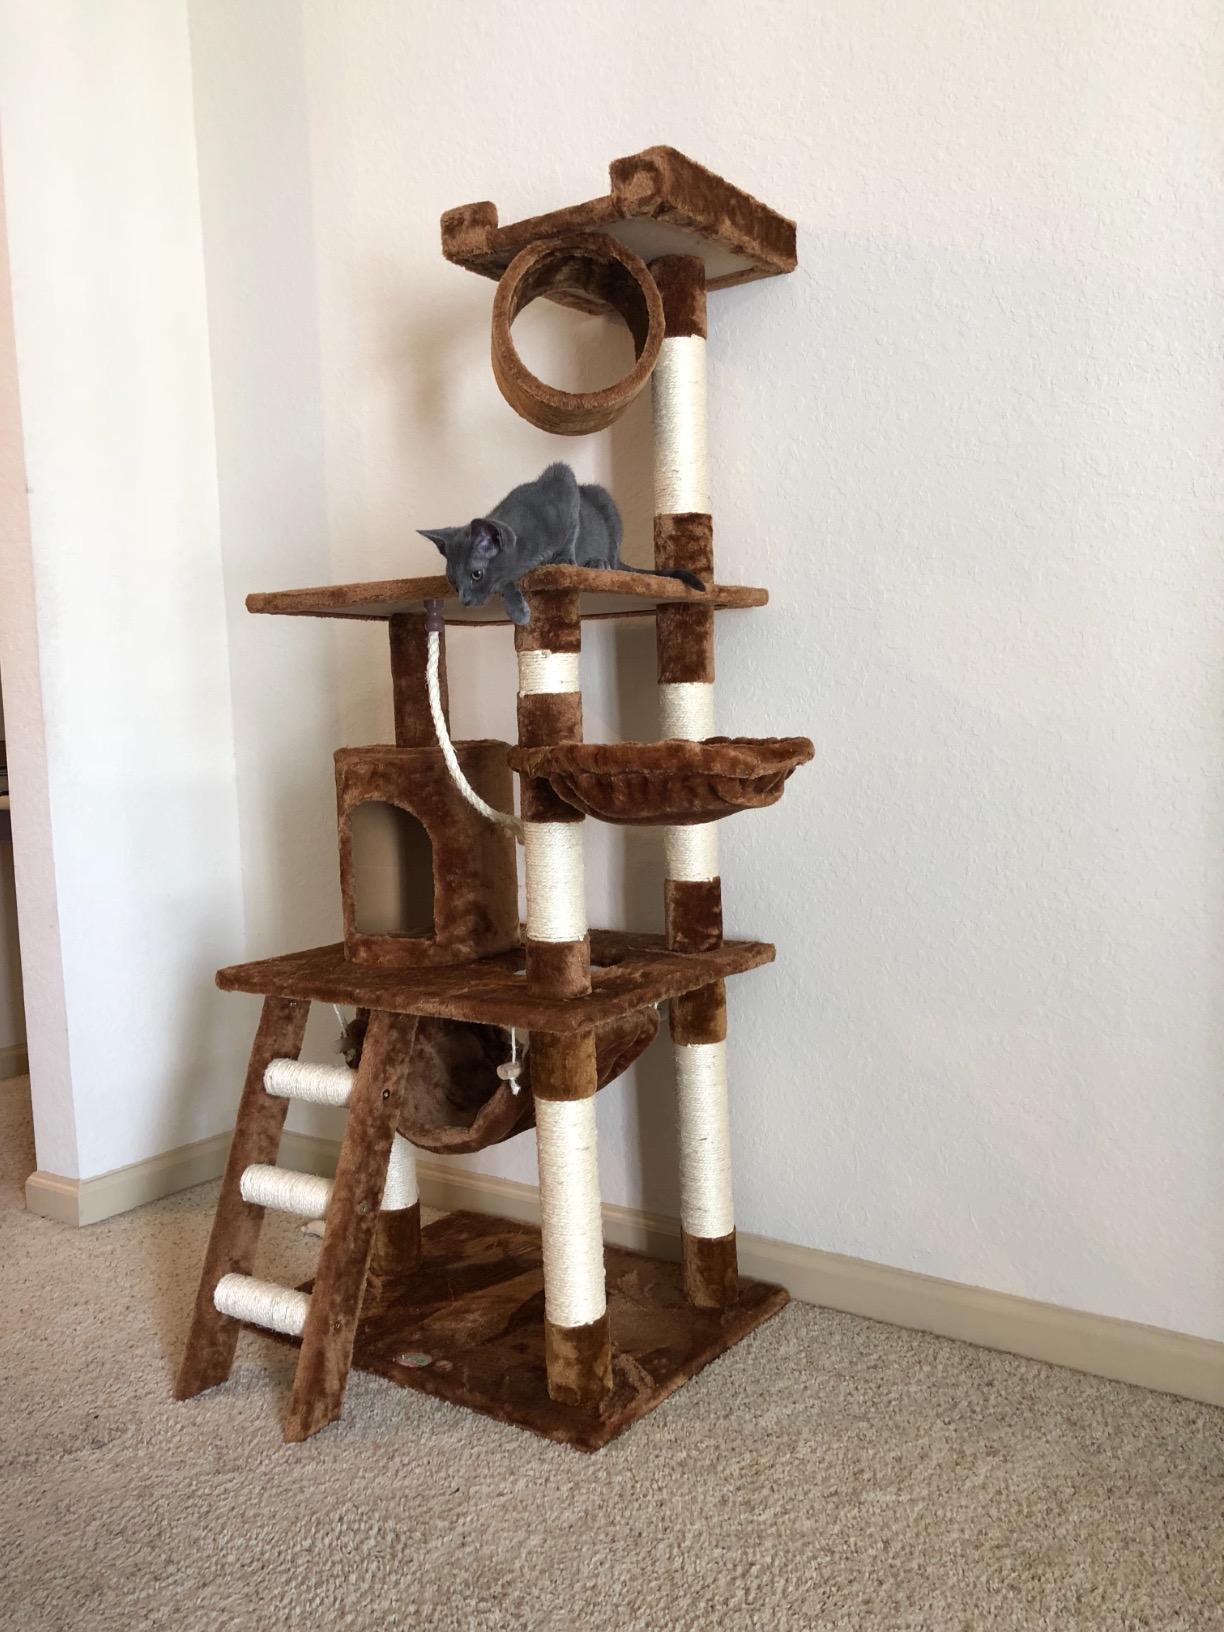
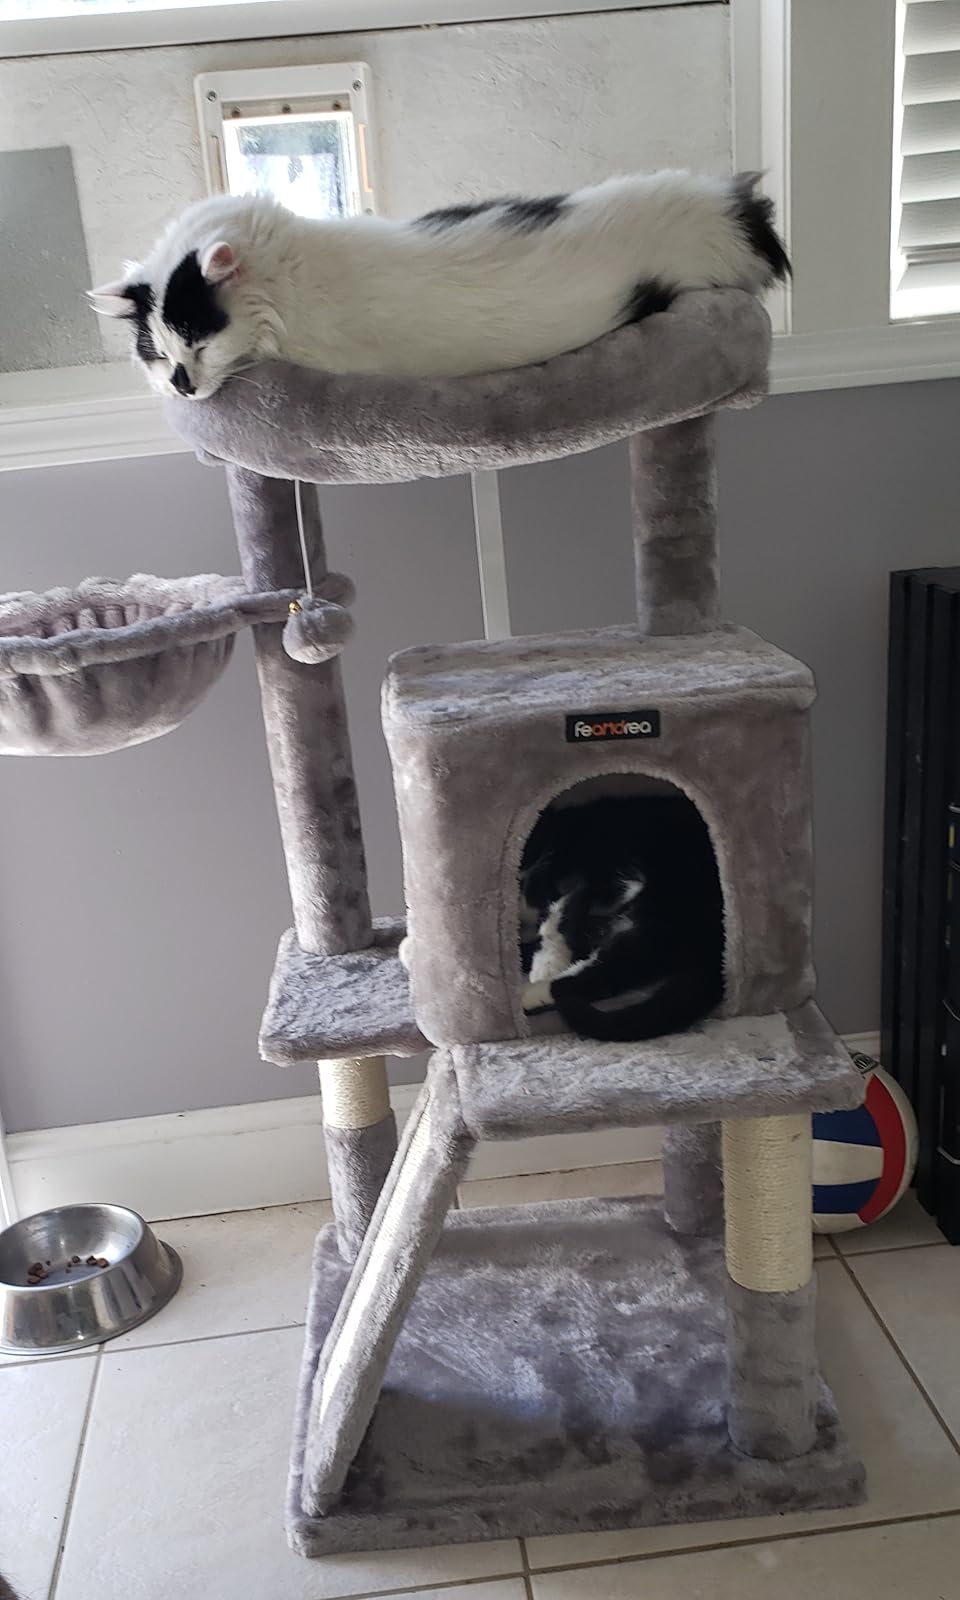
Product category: items_cat tree
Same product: no